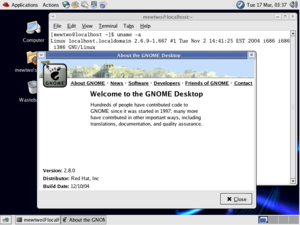
Fedora (Linux-distribution) / Udgivelser / Versionshistorie
Fedora er en Linux-distribution fra Red Hat. I efteråret 2003 ophørte Red Hats gratis udgivelser af deres Red Hat Linux-distributioner. I stedet skabte de et nyt distributionsprojekt med navnet Fedora. Fedora Core 1 var den første udgave og baseret på Red Hat Linux 9. Fedora Core 1 blev frigivet umiddelbart efter annonceringen af projektet. Fra og med version 7 blev core og extras smeltet sammen, og derfor hedder distributionen ikke længere Fedora Core, men blot Fedora.